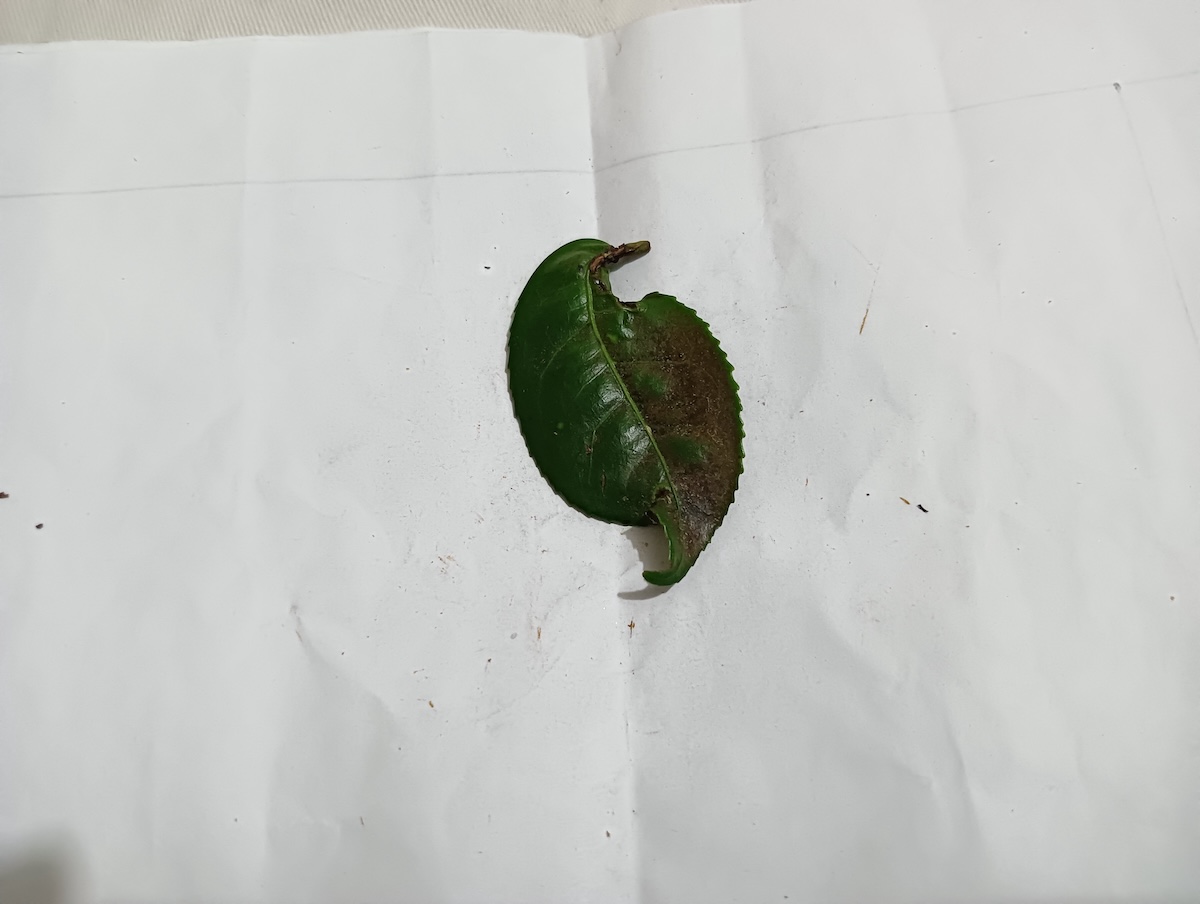
Label: Red spider